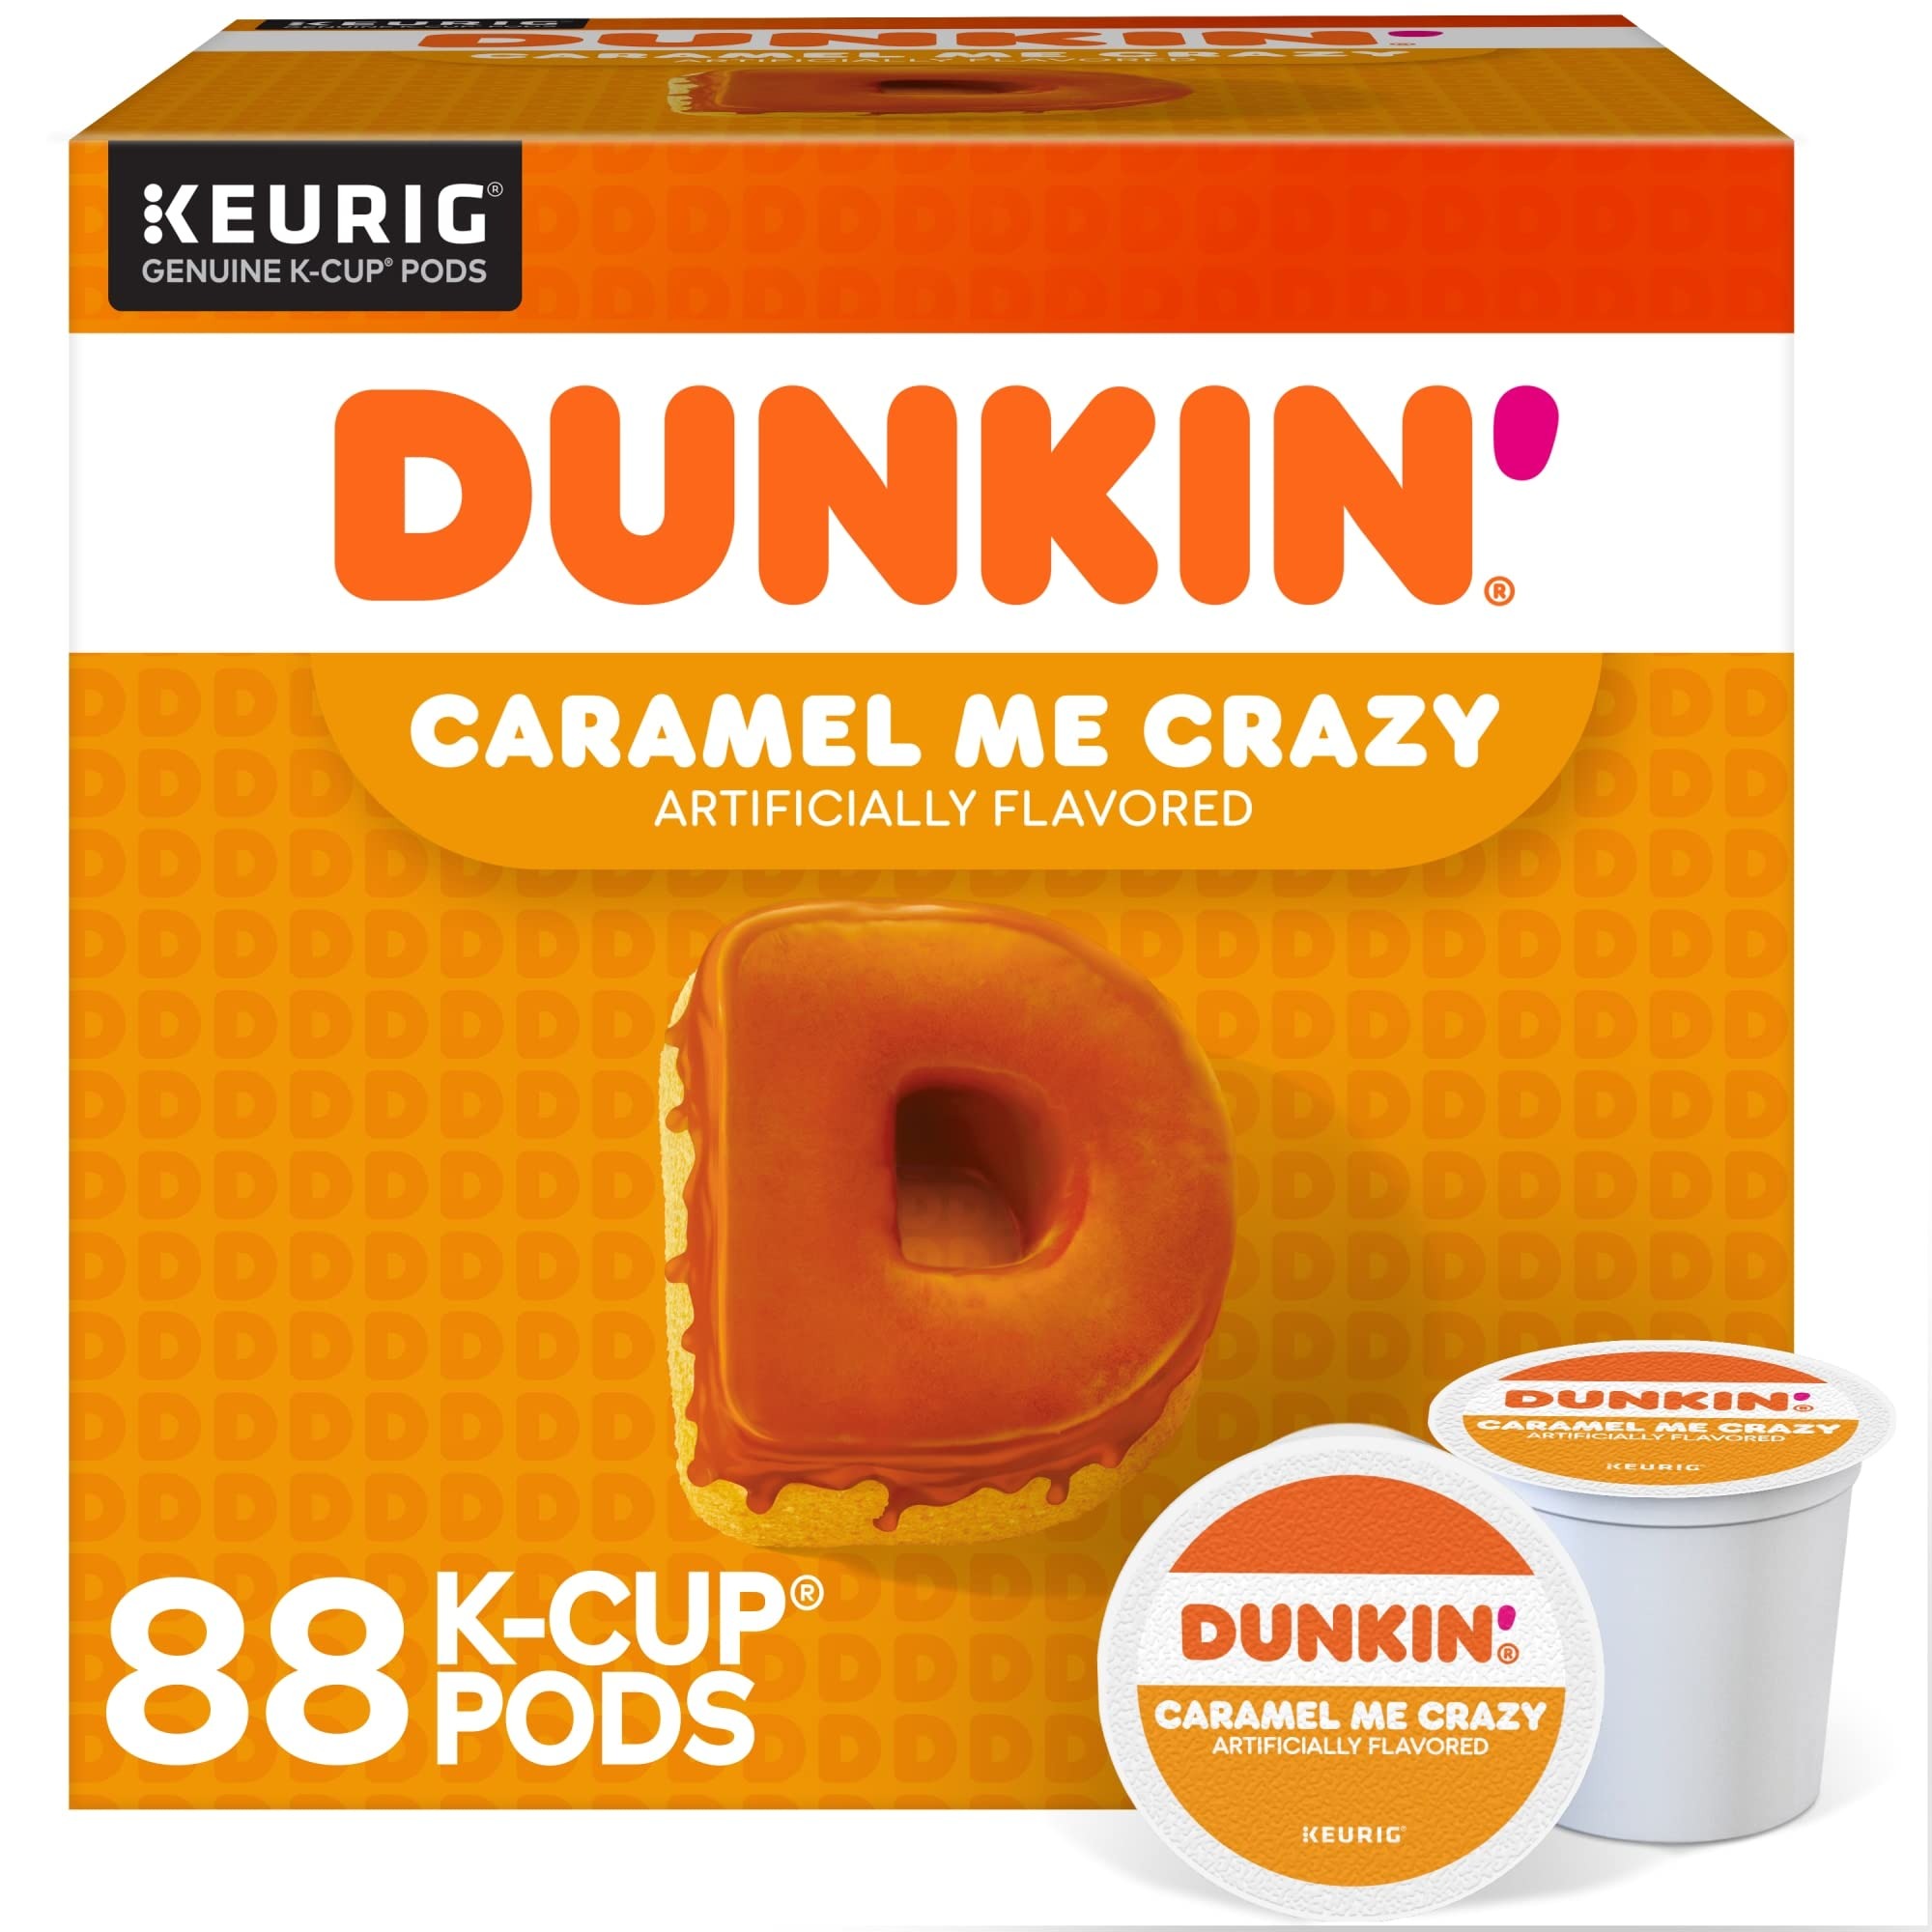
Item Name: Dunkin' Caramel Me Crazy Flavored Coffee, 88 Keurig K-Cup Pods
Bullet Point 1: Contains 4 boxes of 22 Dunkin' Caramel Me Crazy Flavored K Cup Pods (88 Count Total)
Bullet Point 2: Brimming with bakery-inspired notes of creamy caramel, butterscotch, and sweet brown sugar
Bullet Point 3: 100% premium arabica coffee
Bullet Point 4: Dunkin' K-Cup pods work with virtually any Keurig coffee brewer
Bullet Point 5: Enjoy the great taste of Dunkin' coffee at home
Value: 88.0
Unit: Count

Price: 60.445